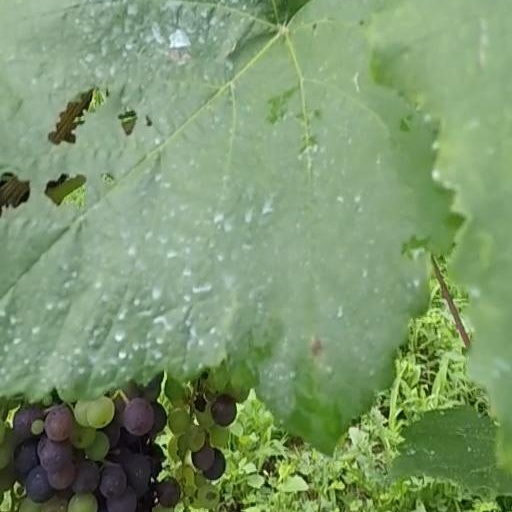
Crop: grape